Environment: real
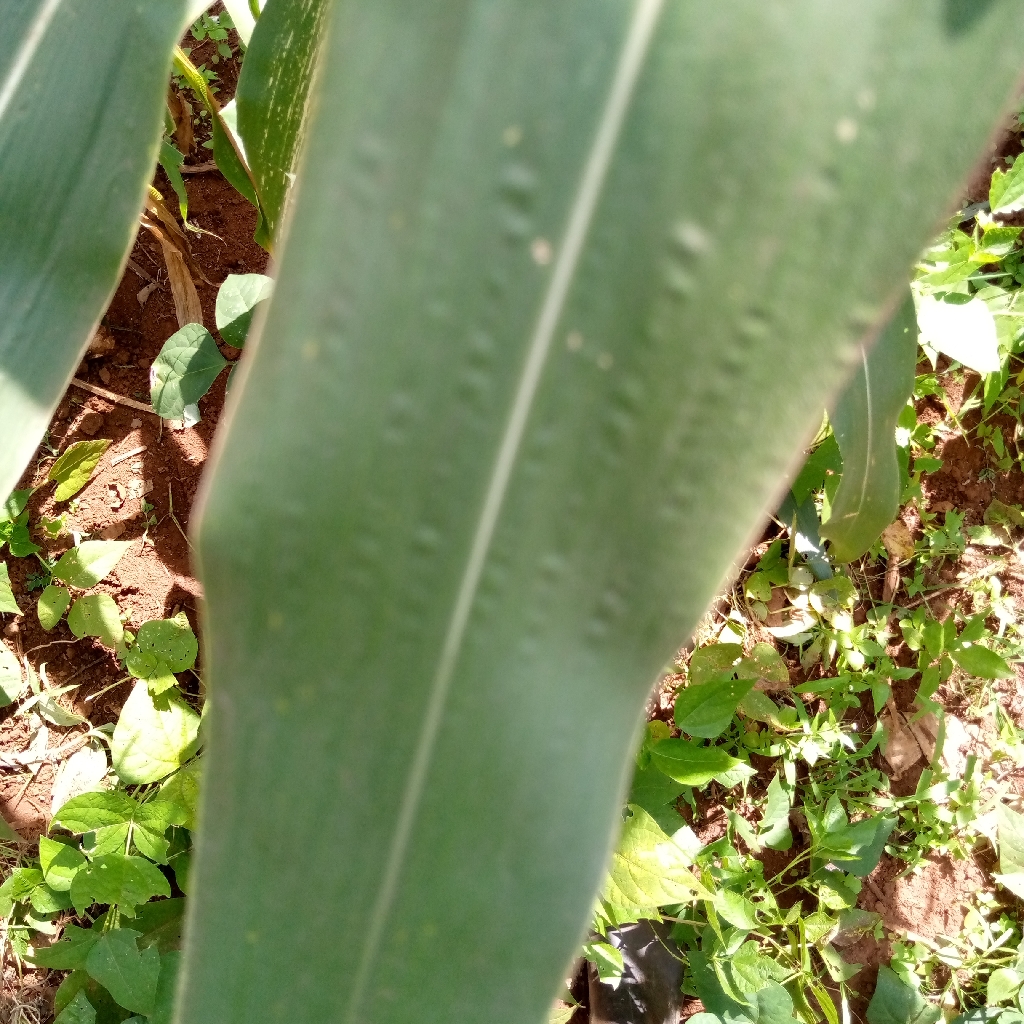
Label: healthy